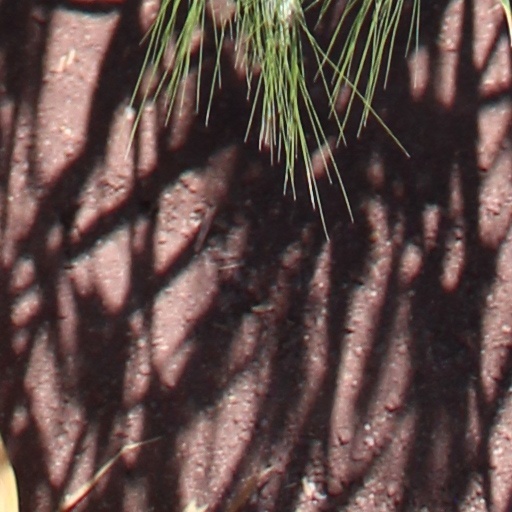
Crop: wheat